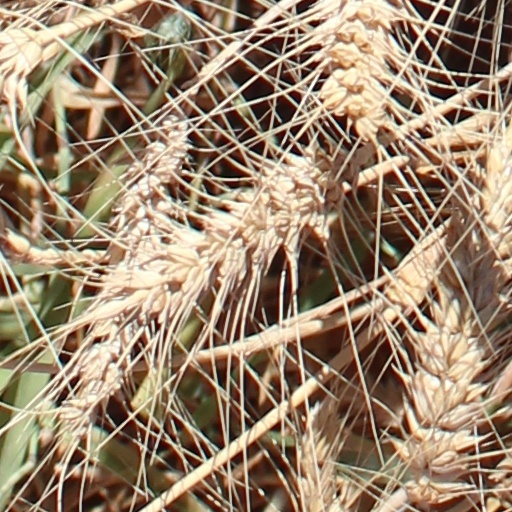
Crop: wheat